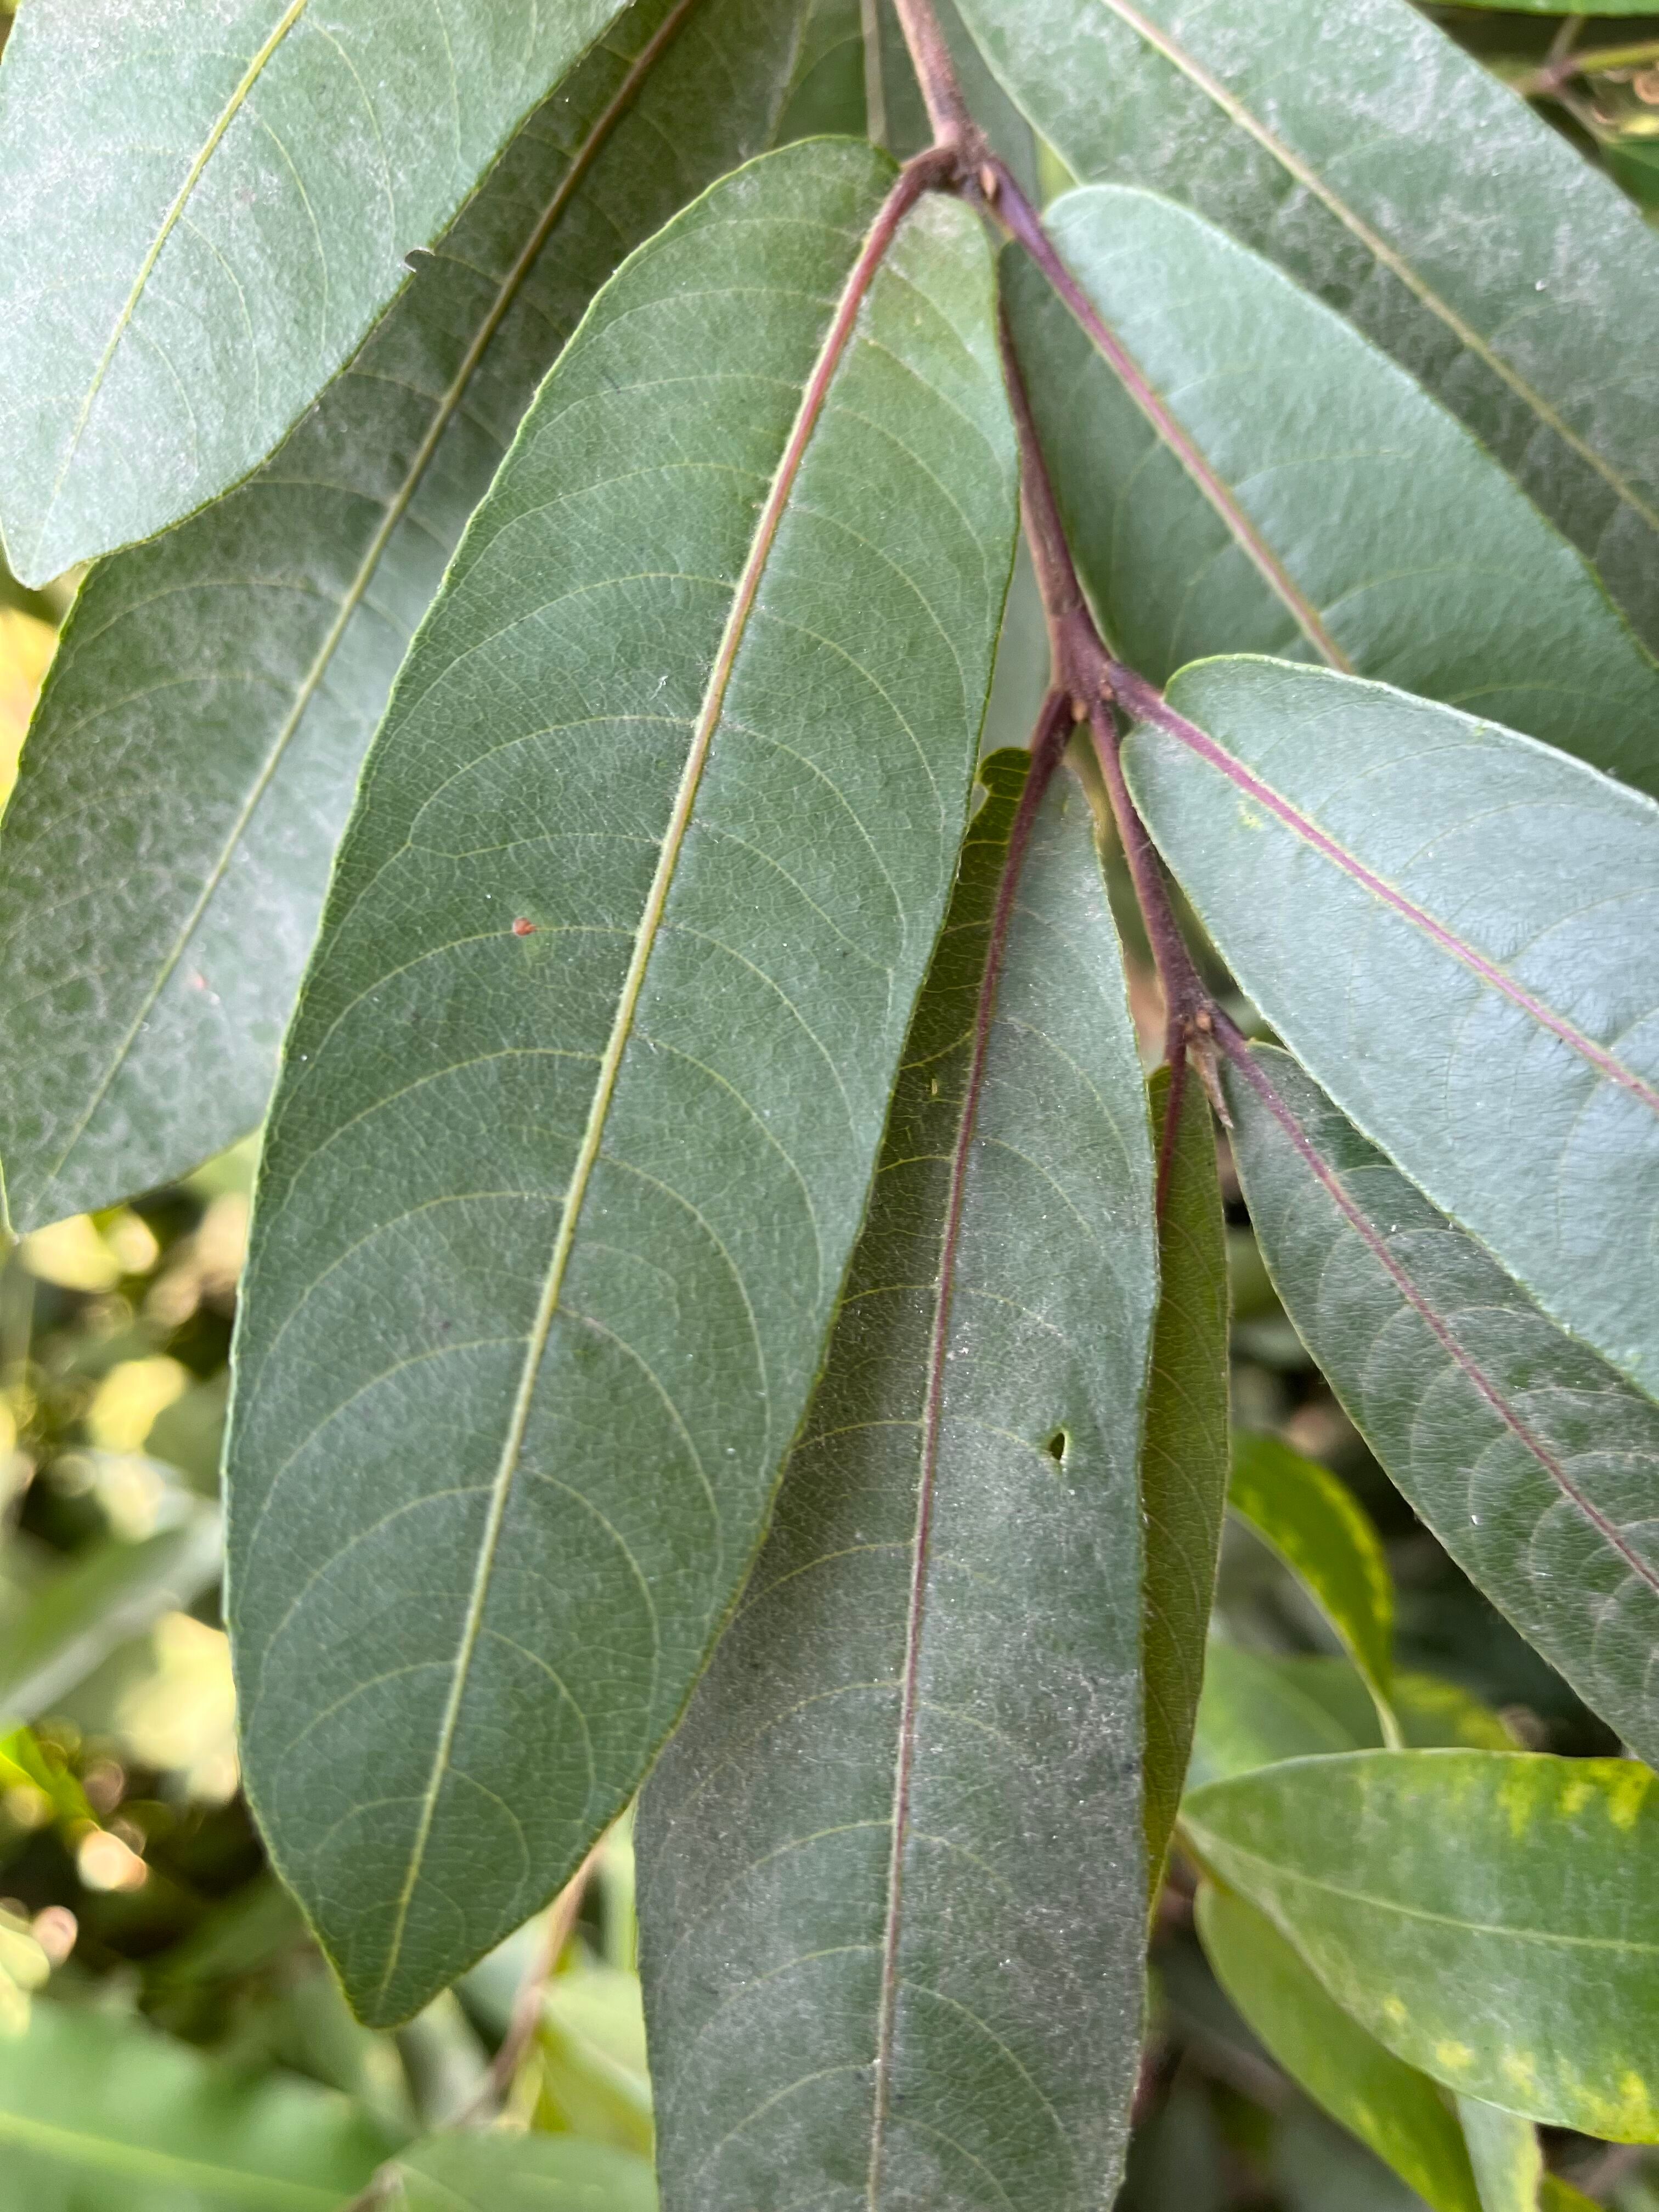
Plant species: terminalia-arjuna